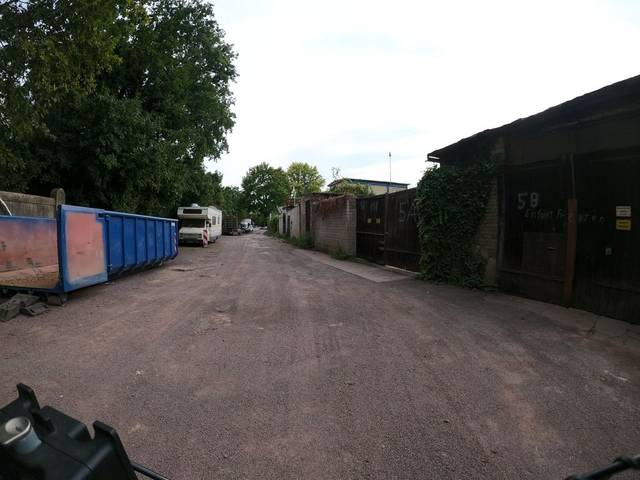
Region: Germany
Coordinates: 52.526, 13.286